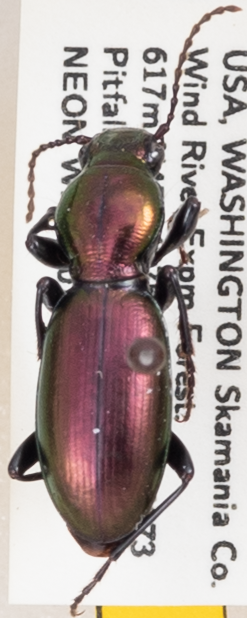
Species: Zacotus matthewsii
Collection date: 2019-07-30
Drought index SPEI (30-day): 0.156
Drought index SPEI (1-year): -1.45
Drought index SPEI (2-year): -2.09